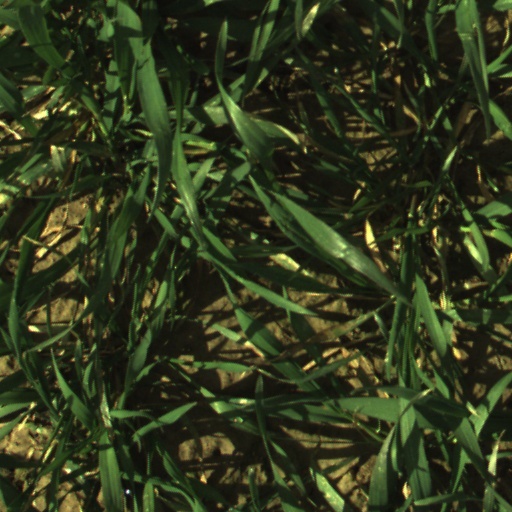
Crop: wheat